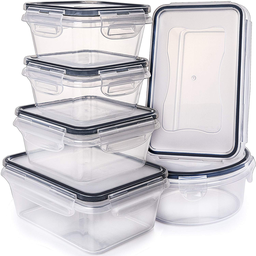
Label: plastic